Public Enemy Returns

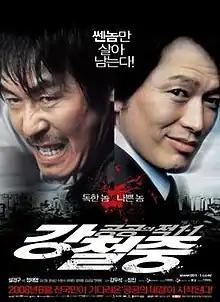
Theatrical poster

Public Enemy Returns is a 2008 South Korean neo-noir action thriller film directed by Kang Woo-suk. It is the sequel and final film to "Public Enemy" (2002) and "Another Public Enemy" (2005), also directed by Kang.